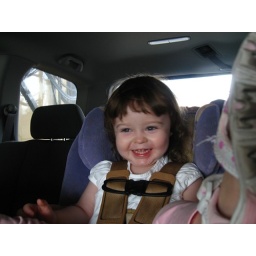
Her favorite part is when the bubble-squirting-arm-thingy goes around the car squirting colorful soapy bubbles.